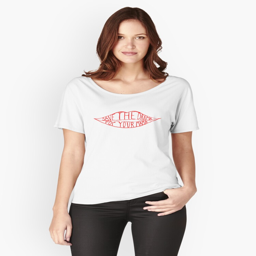
save the drama for your mama